Multi-stage game

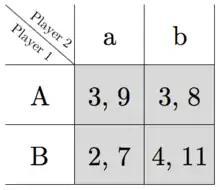
"Figure 3"

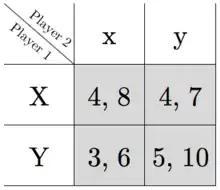
"Figure 4"

Players cannot observe the action of the other player within a round; however, at the beginning of Round 2, both players find out about the other's action in Round 1.